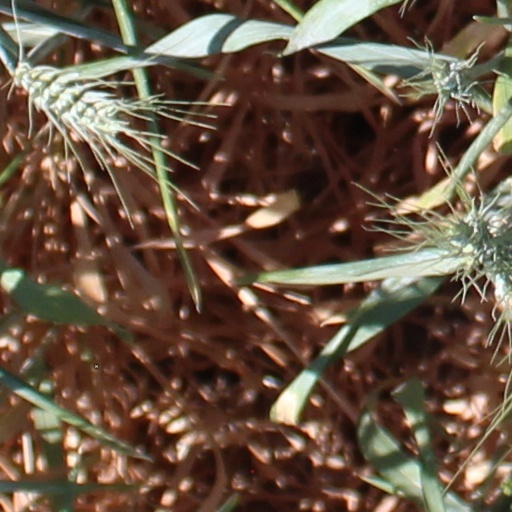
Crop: wheat